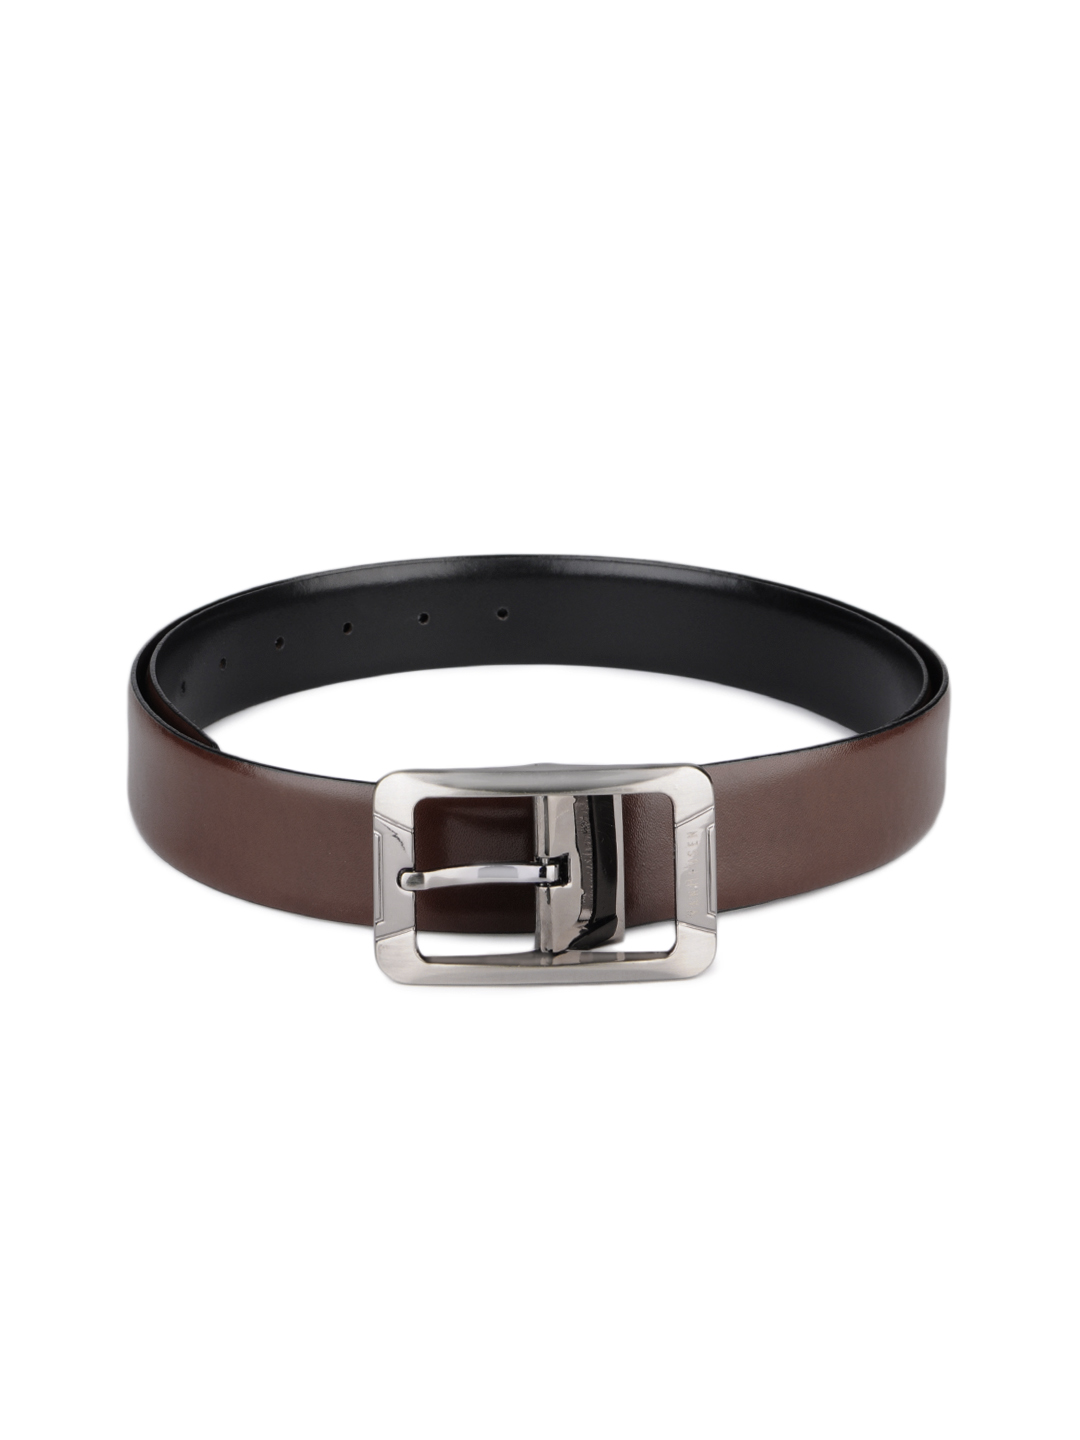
Van Heusen Men Black & Brown Reversible Belt
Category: Accessories / Belts / Belts
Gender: Men
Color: Black
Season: Summer 2012
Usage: Formal